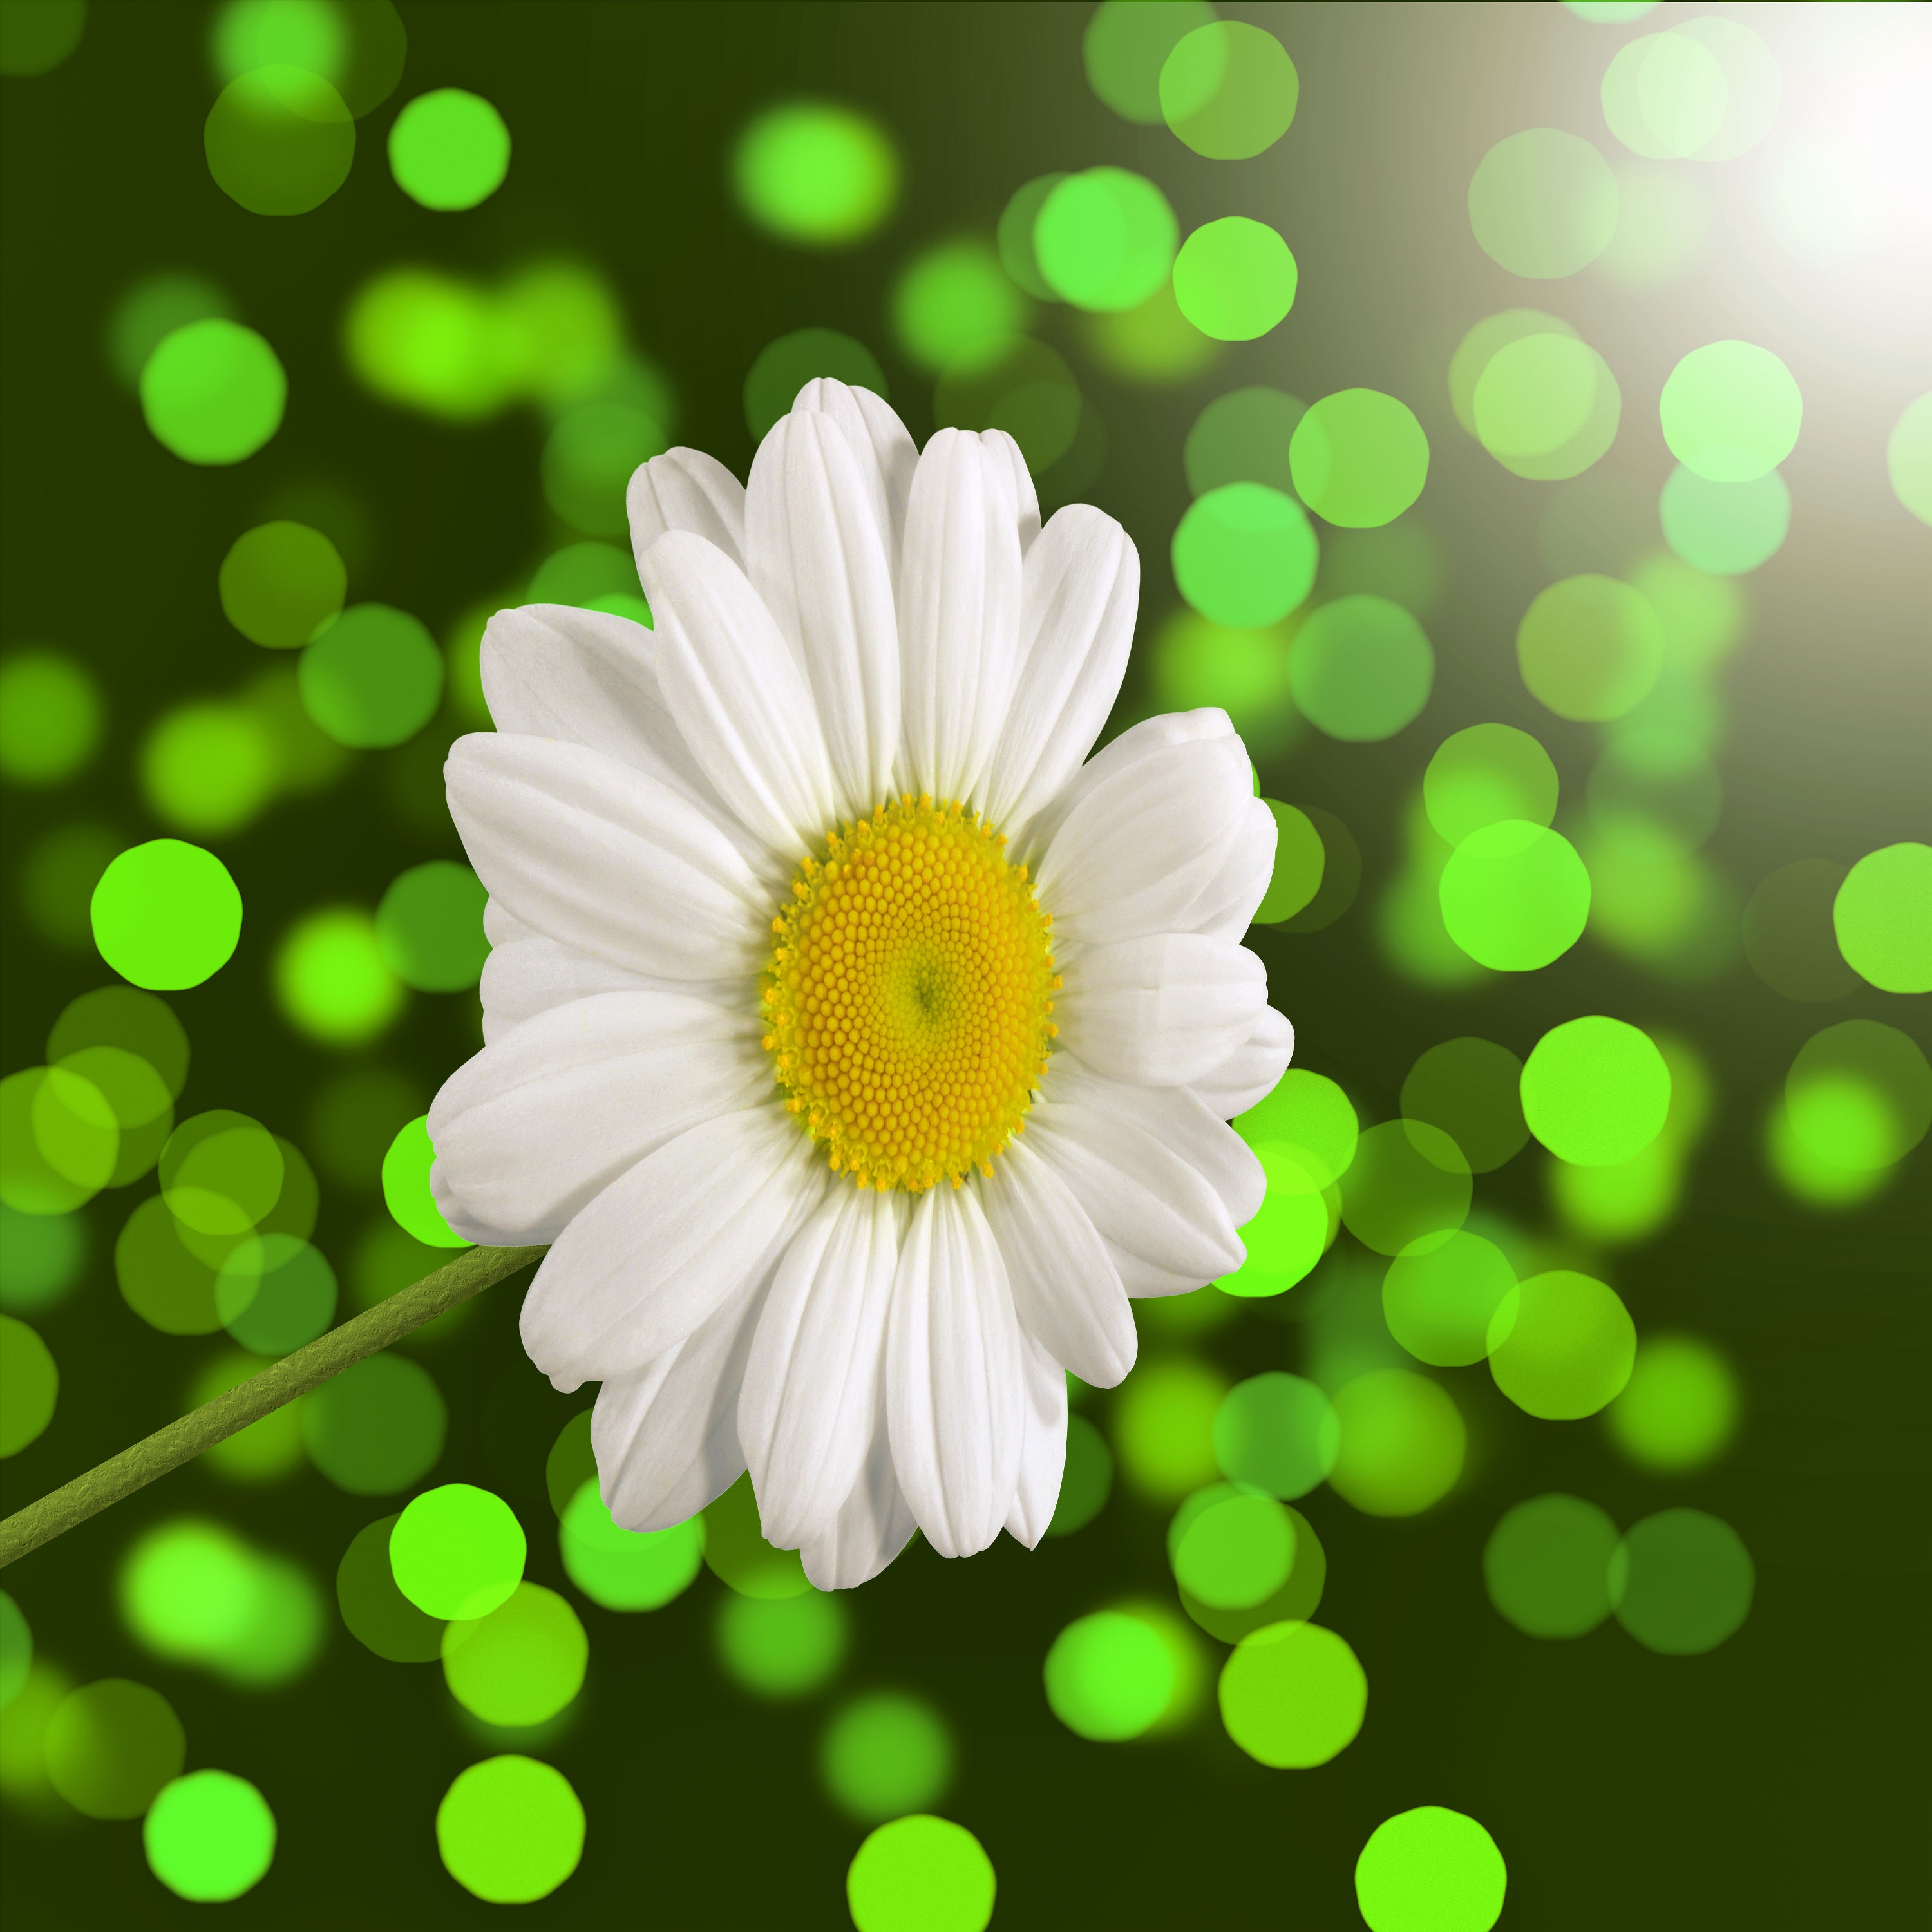
blossom, bokeh, plant, white, flower, petal, daisy, spring, green, background, flowering plant, daisy family, oxeye daisy, land plant